1998 FA Charity Shield

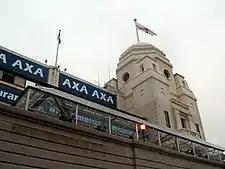
Wembley Stadium played host to the Charity Shield for the 25th time.

Founded in 1908 as a successor to the Sheriff of London Charity Shield, the FA Charity Shield began as a contest between the respective champions of The Football League and the Southern League, although in 1913, it was played between an Amateurs XI and a Professionals XI. In 1921, it was contested by the league champions of the top division and FA Cup winners for the first time.